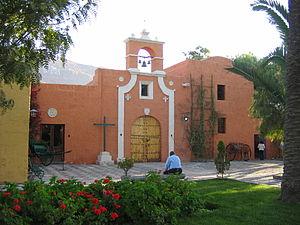
Garcí Manuel de Carbajal, lieutenant gouverneur qui collabora avec Juan de la Torre y Díaz Chacón à la fondation de la ville d'Arequipa, au Pérou.